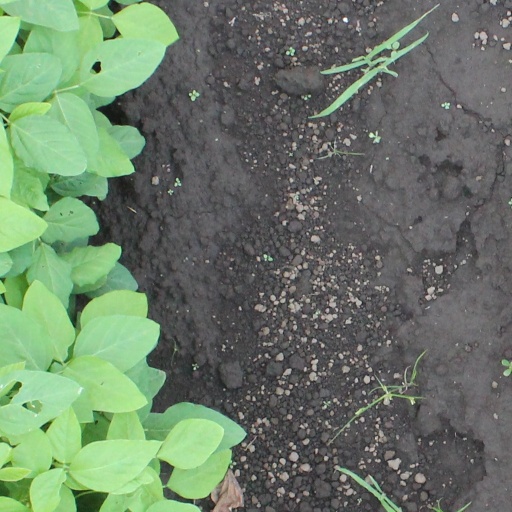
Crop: soybean